C15orf39

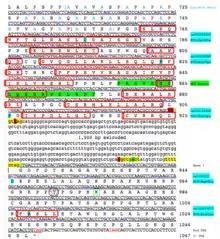
Conceptual translation of C15orf39 C-terminal showing predicted PTM and secondary structure.

Alpha helices predicted in the C15orf39 protein are colored red, and random coils are represented as tan. No beta sheets were predicted to be part of the secondary structure for C15orf39. The amino acids not modeled were predicted to be random coils.